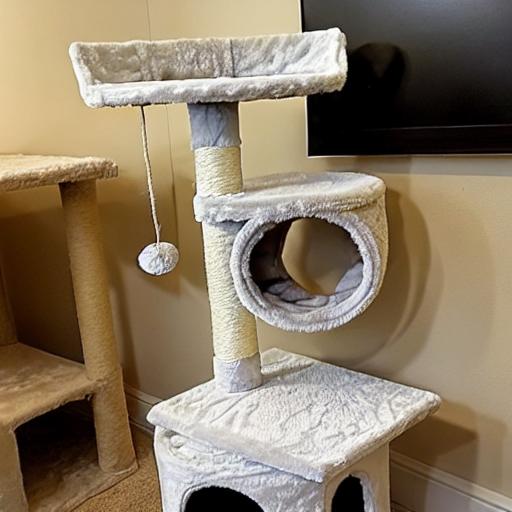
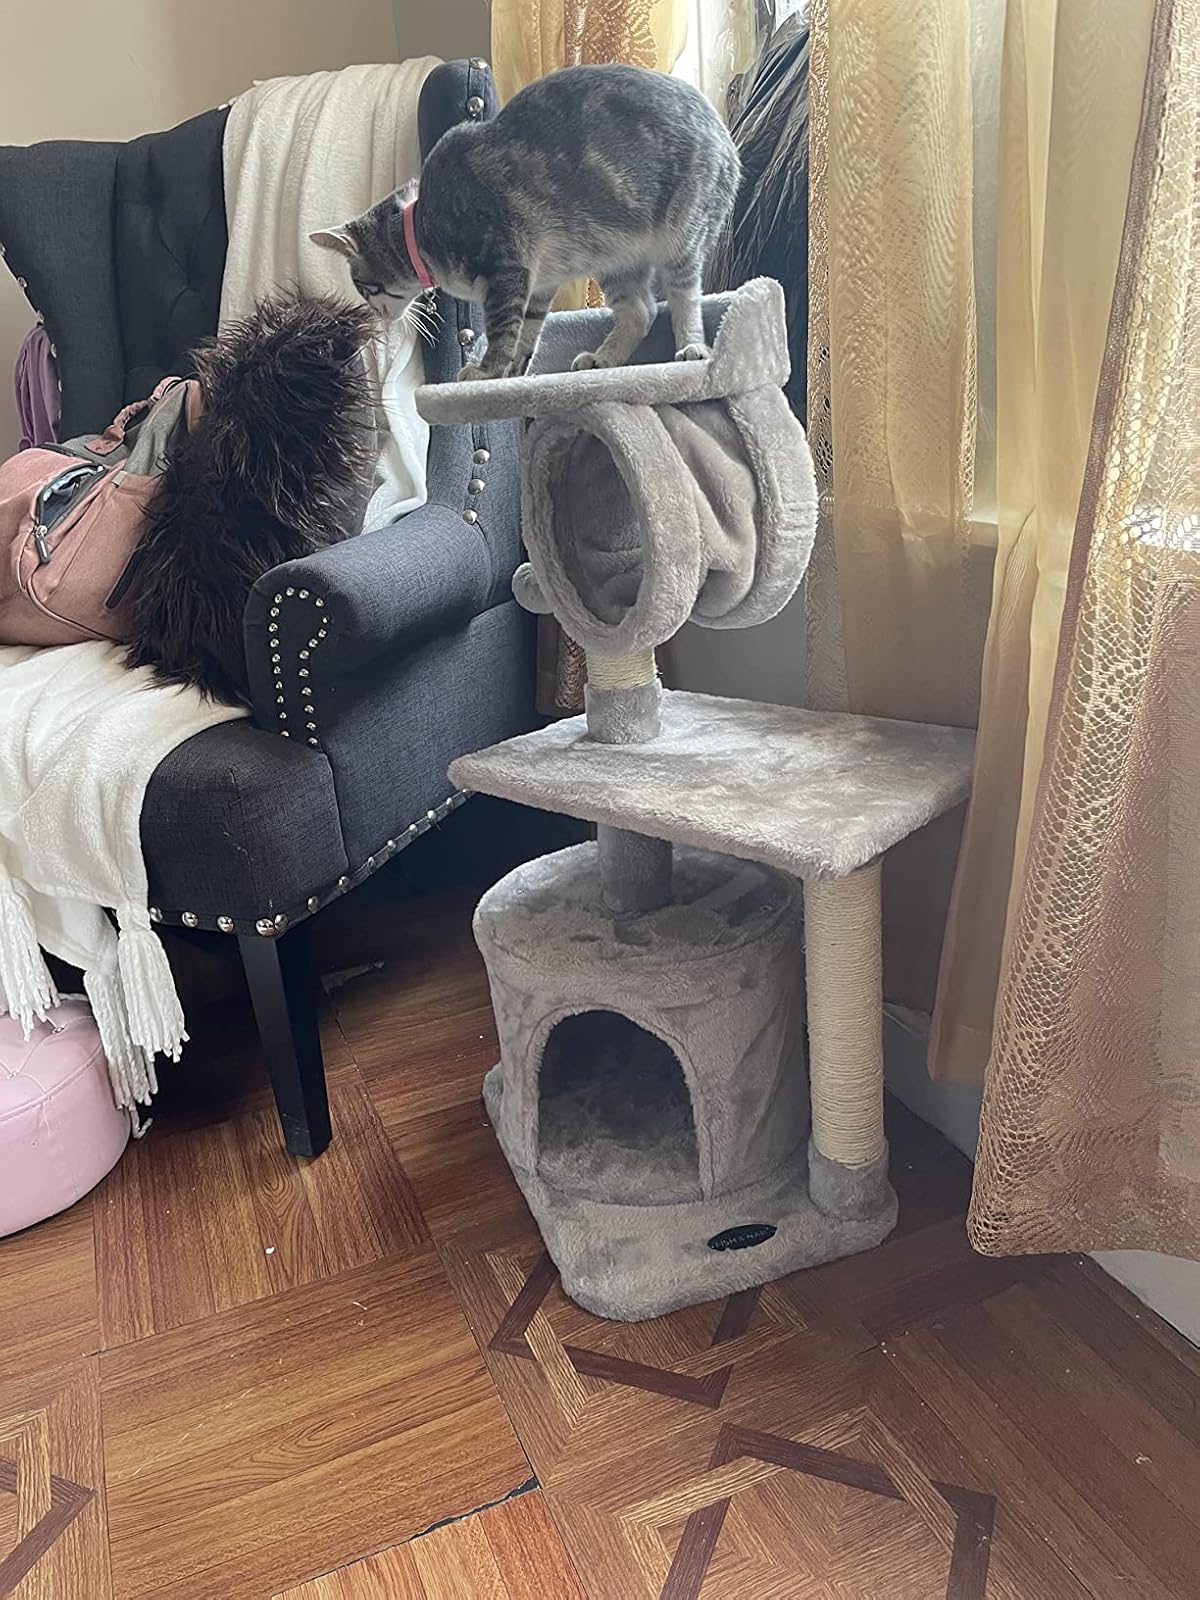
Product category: items_cat tree
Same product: no